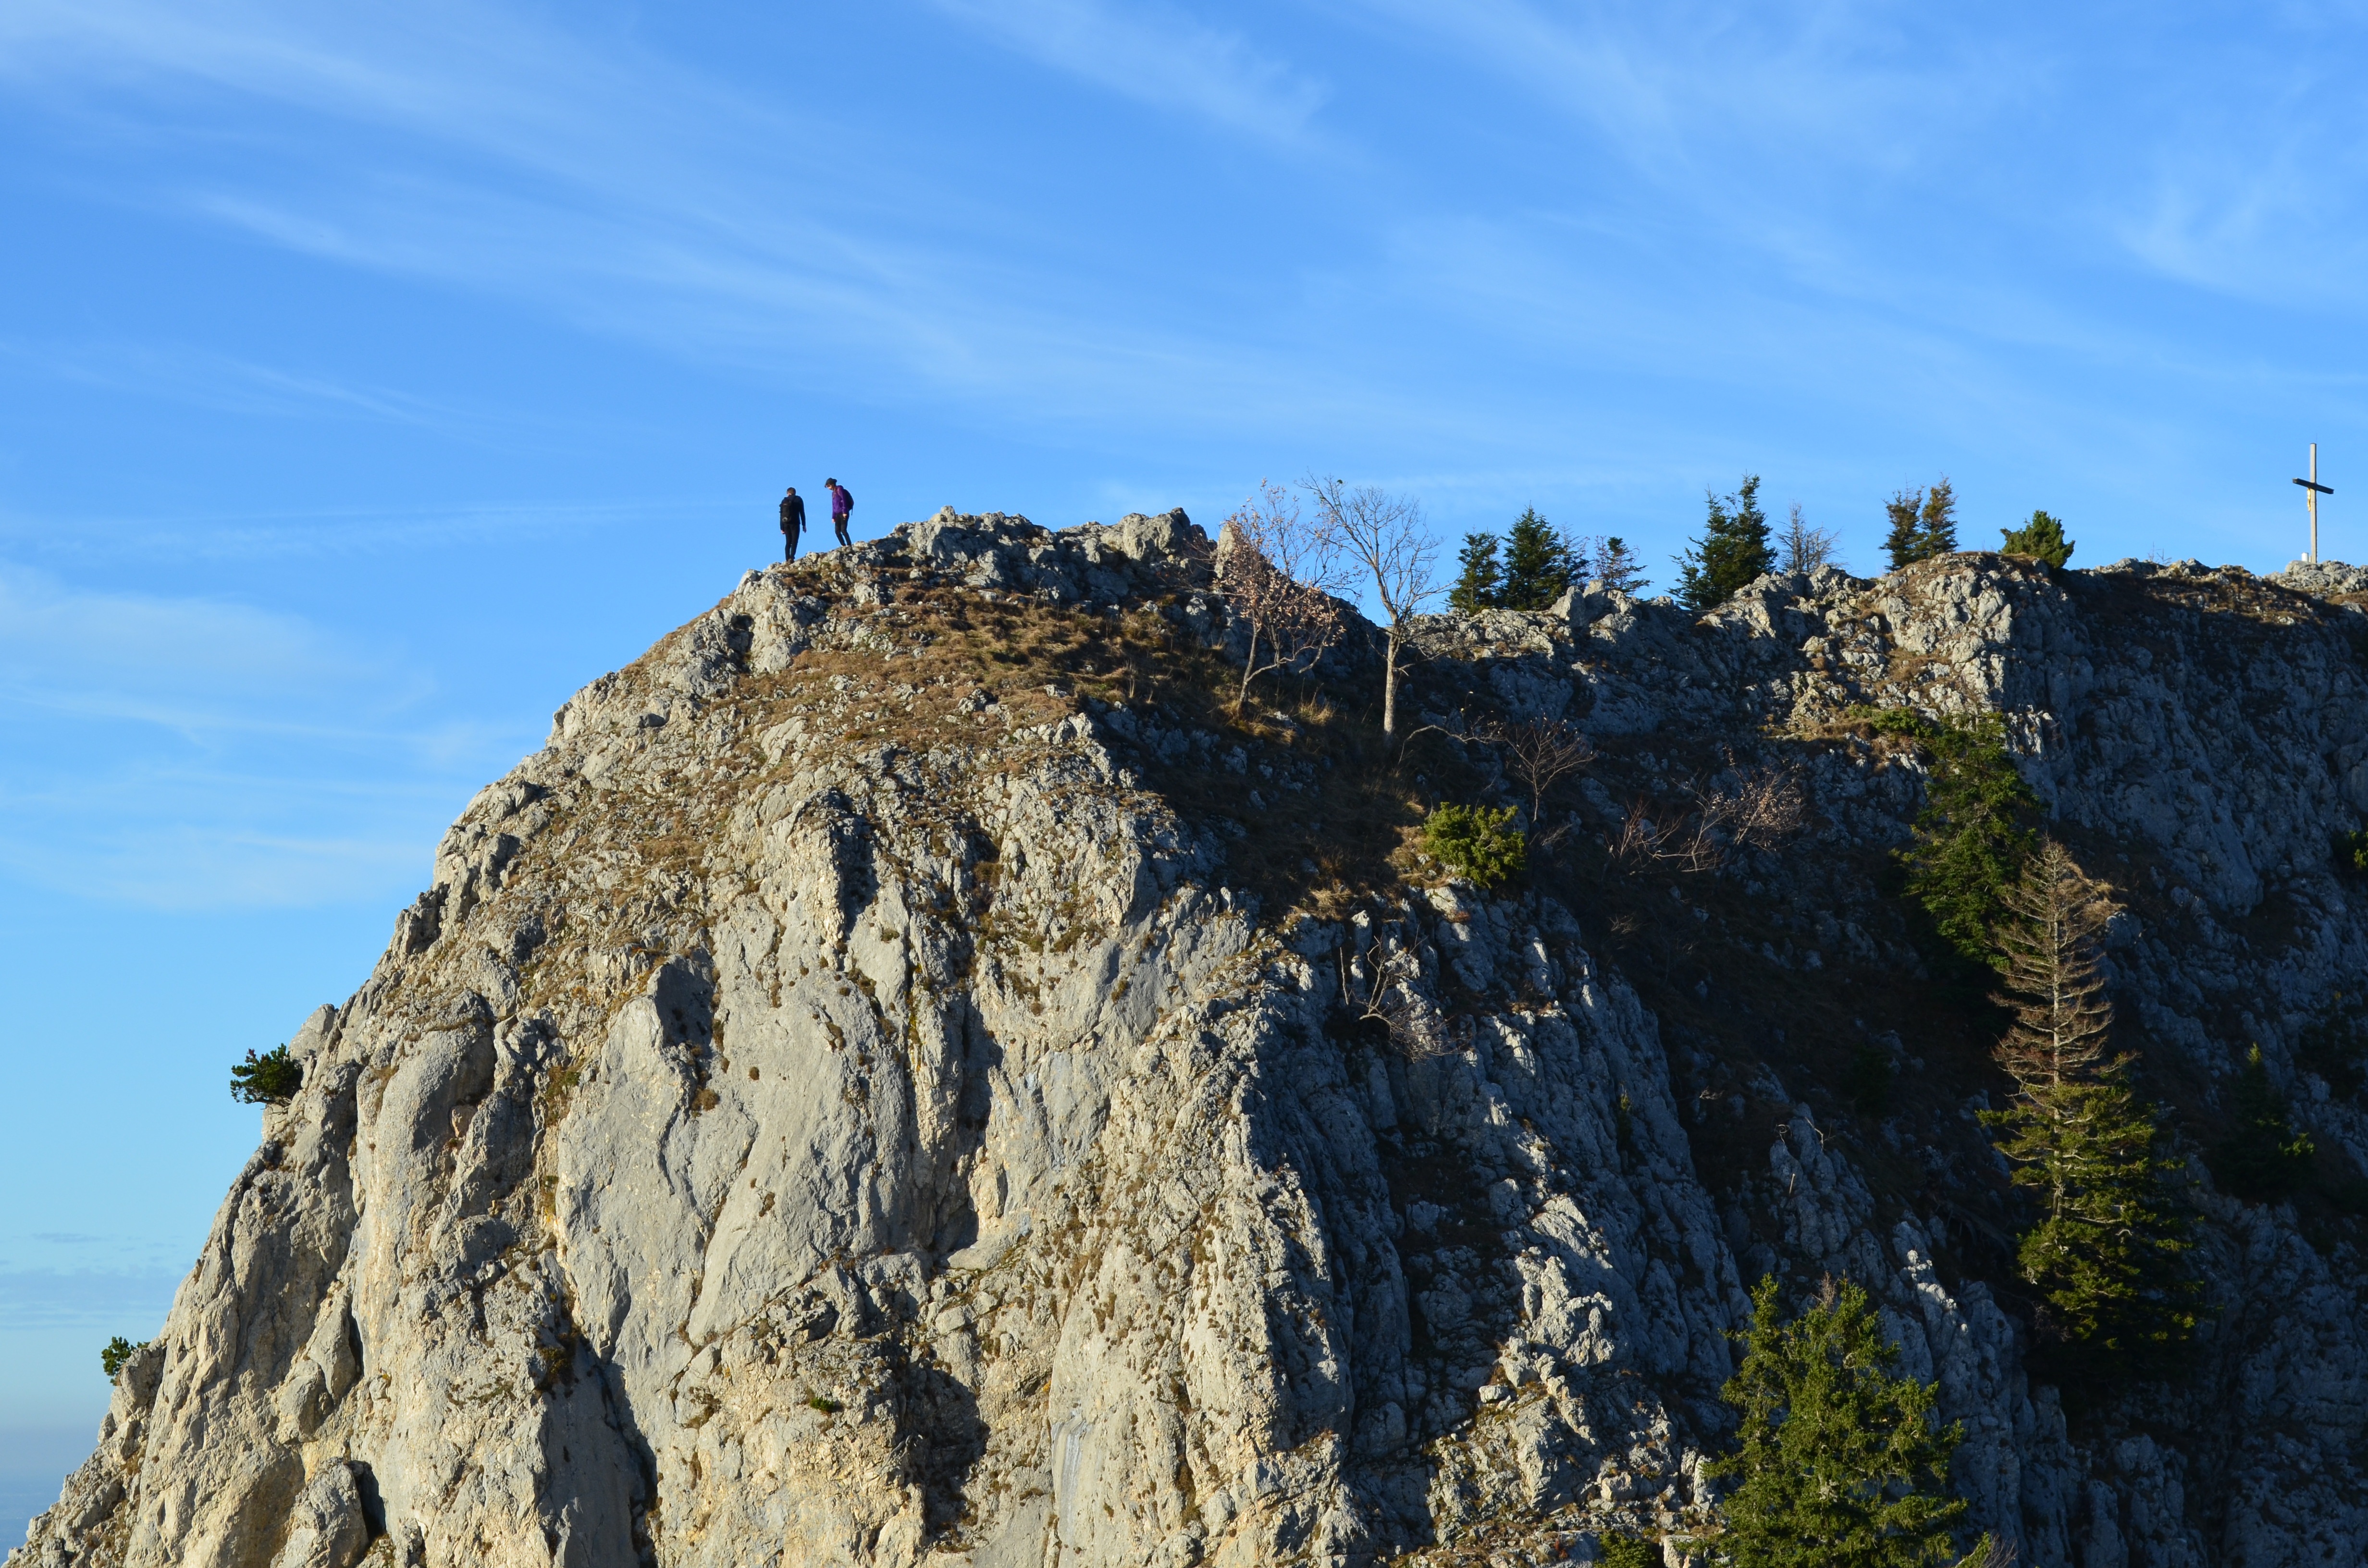
landscape, sea, coast, tree, nature, rock, wilderness, walking, mountain, sky, hill, adventure, mountain range, formation, cliff, terrain, material, ridge, summit, geology, mountains, landform, geographical feature, mountainous landforms